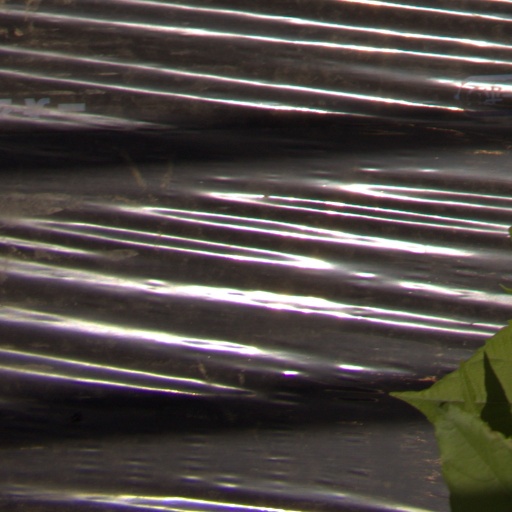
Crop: Jerusalem artichoke